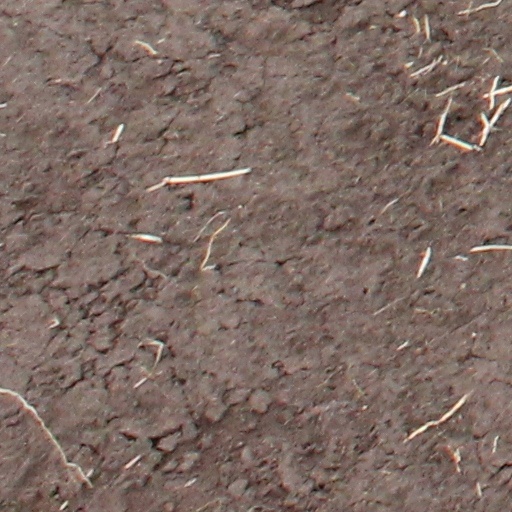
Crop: wheat